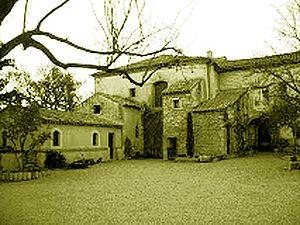
Château du Mont-Thabor à Bédarrides
Bédarrides est une commune française, située dans le département de Vaucluse en région Provence-Alpes-Côte d'Azur, chef-lieu du canton du même nom. Elle se situe au confluent de sept rivières du bassin est du Rhône, parmi lesquelles l'Ouvèze et la Sorgue ce qui fait de Bédarrides une ville très inondable. Ses habitants s'appellent les Bédarridais.
Antoine-Joseph Pernety dit Dom Pernety, né le 23 février 1716 à Roanne et mort le 16 octobre 1796 à Avignon, est un bénédictin mauriste défroqué, alchimiste et écrivain. Il se rendit célèbre en fondant en Prusse les Illuminés de Berlin puis les Illuminés d'Avignon lors de son retour en France.
Les Illuminés d'Avignon ou Illuminés du Mont-Thabor est le nom d'une loge maçonnique, fondée en 1784 à Avignon par Dom Pernéty. Elle comportait six grades, professait les doctrines de Swedenborg et celles de Guillaume Postel et pratiquait l'alchimie. Ses membres se réunissaient à Bédarrides au château du Mont-Thabor.